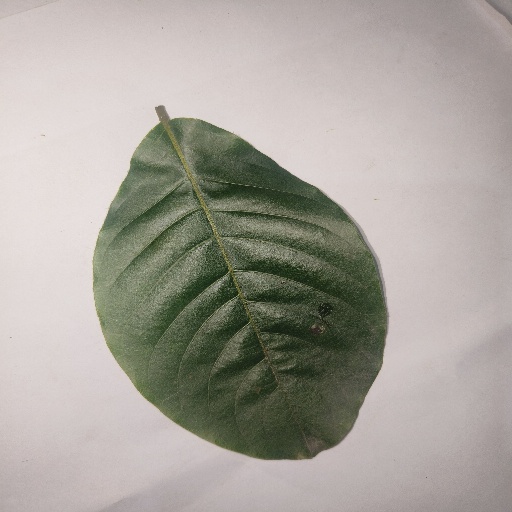
Species: HariTaki
Leaf condition: Healthy Leaf